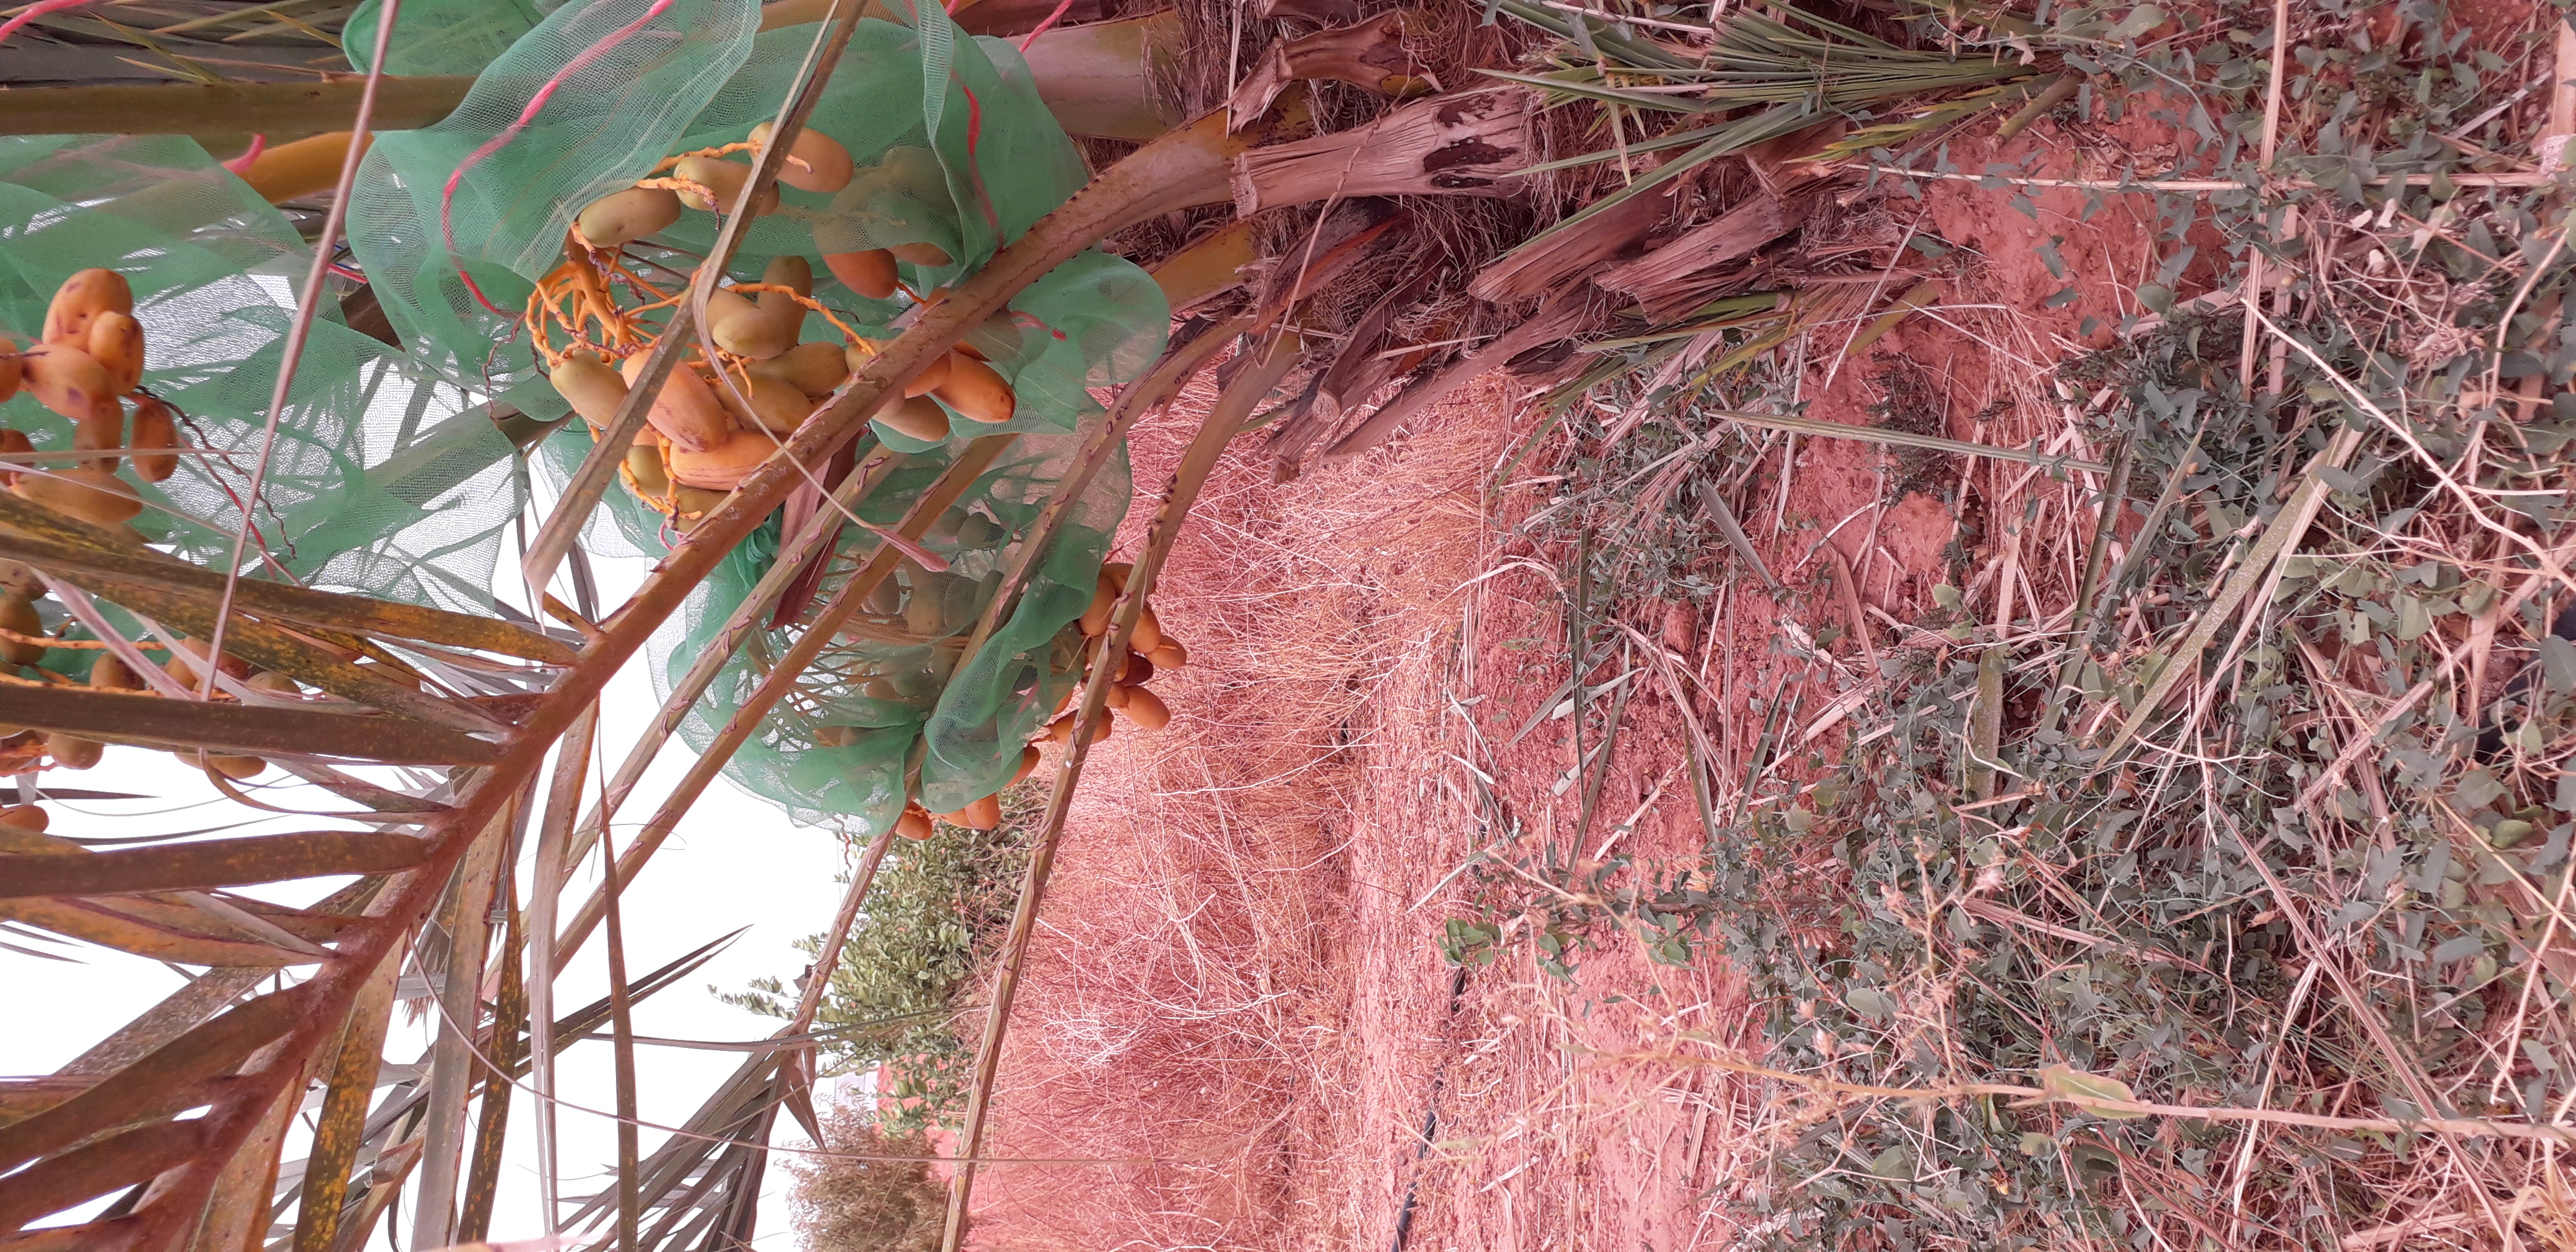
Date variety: Boumajhoul